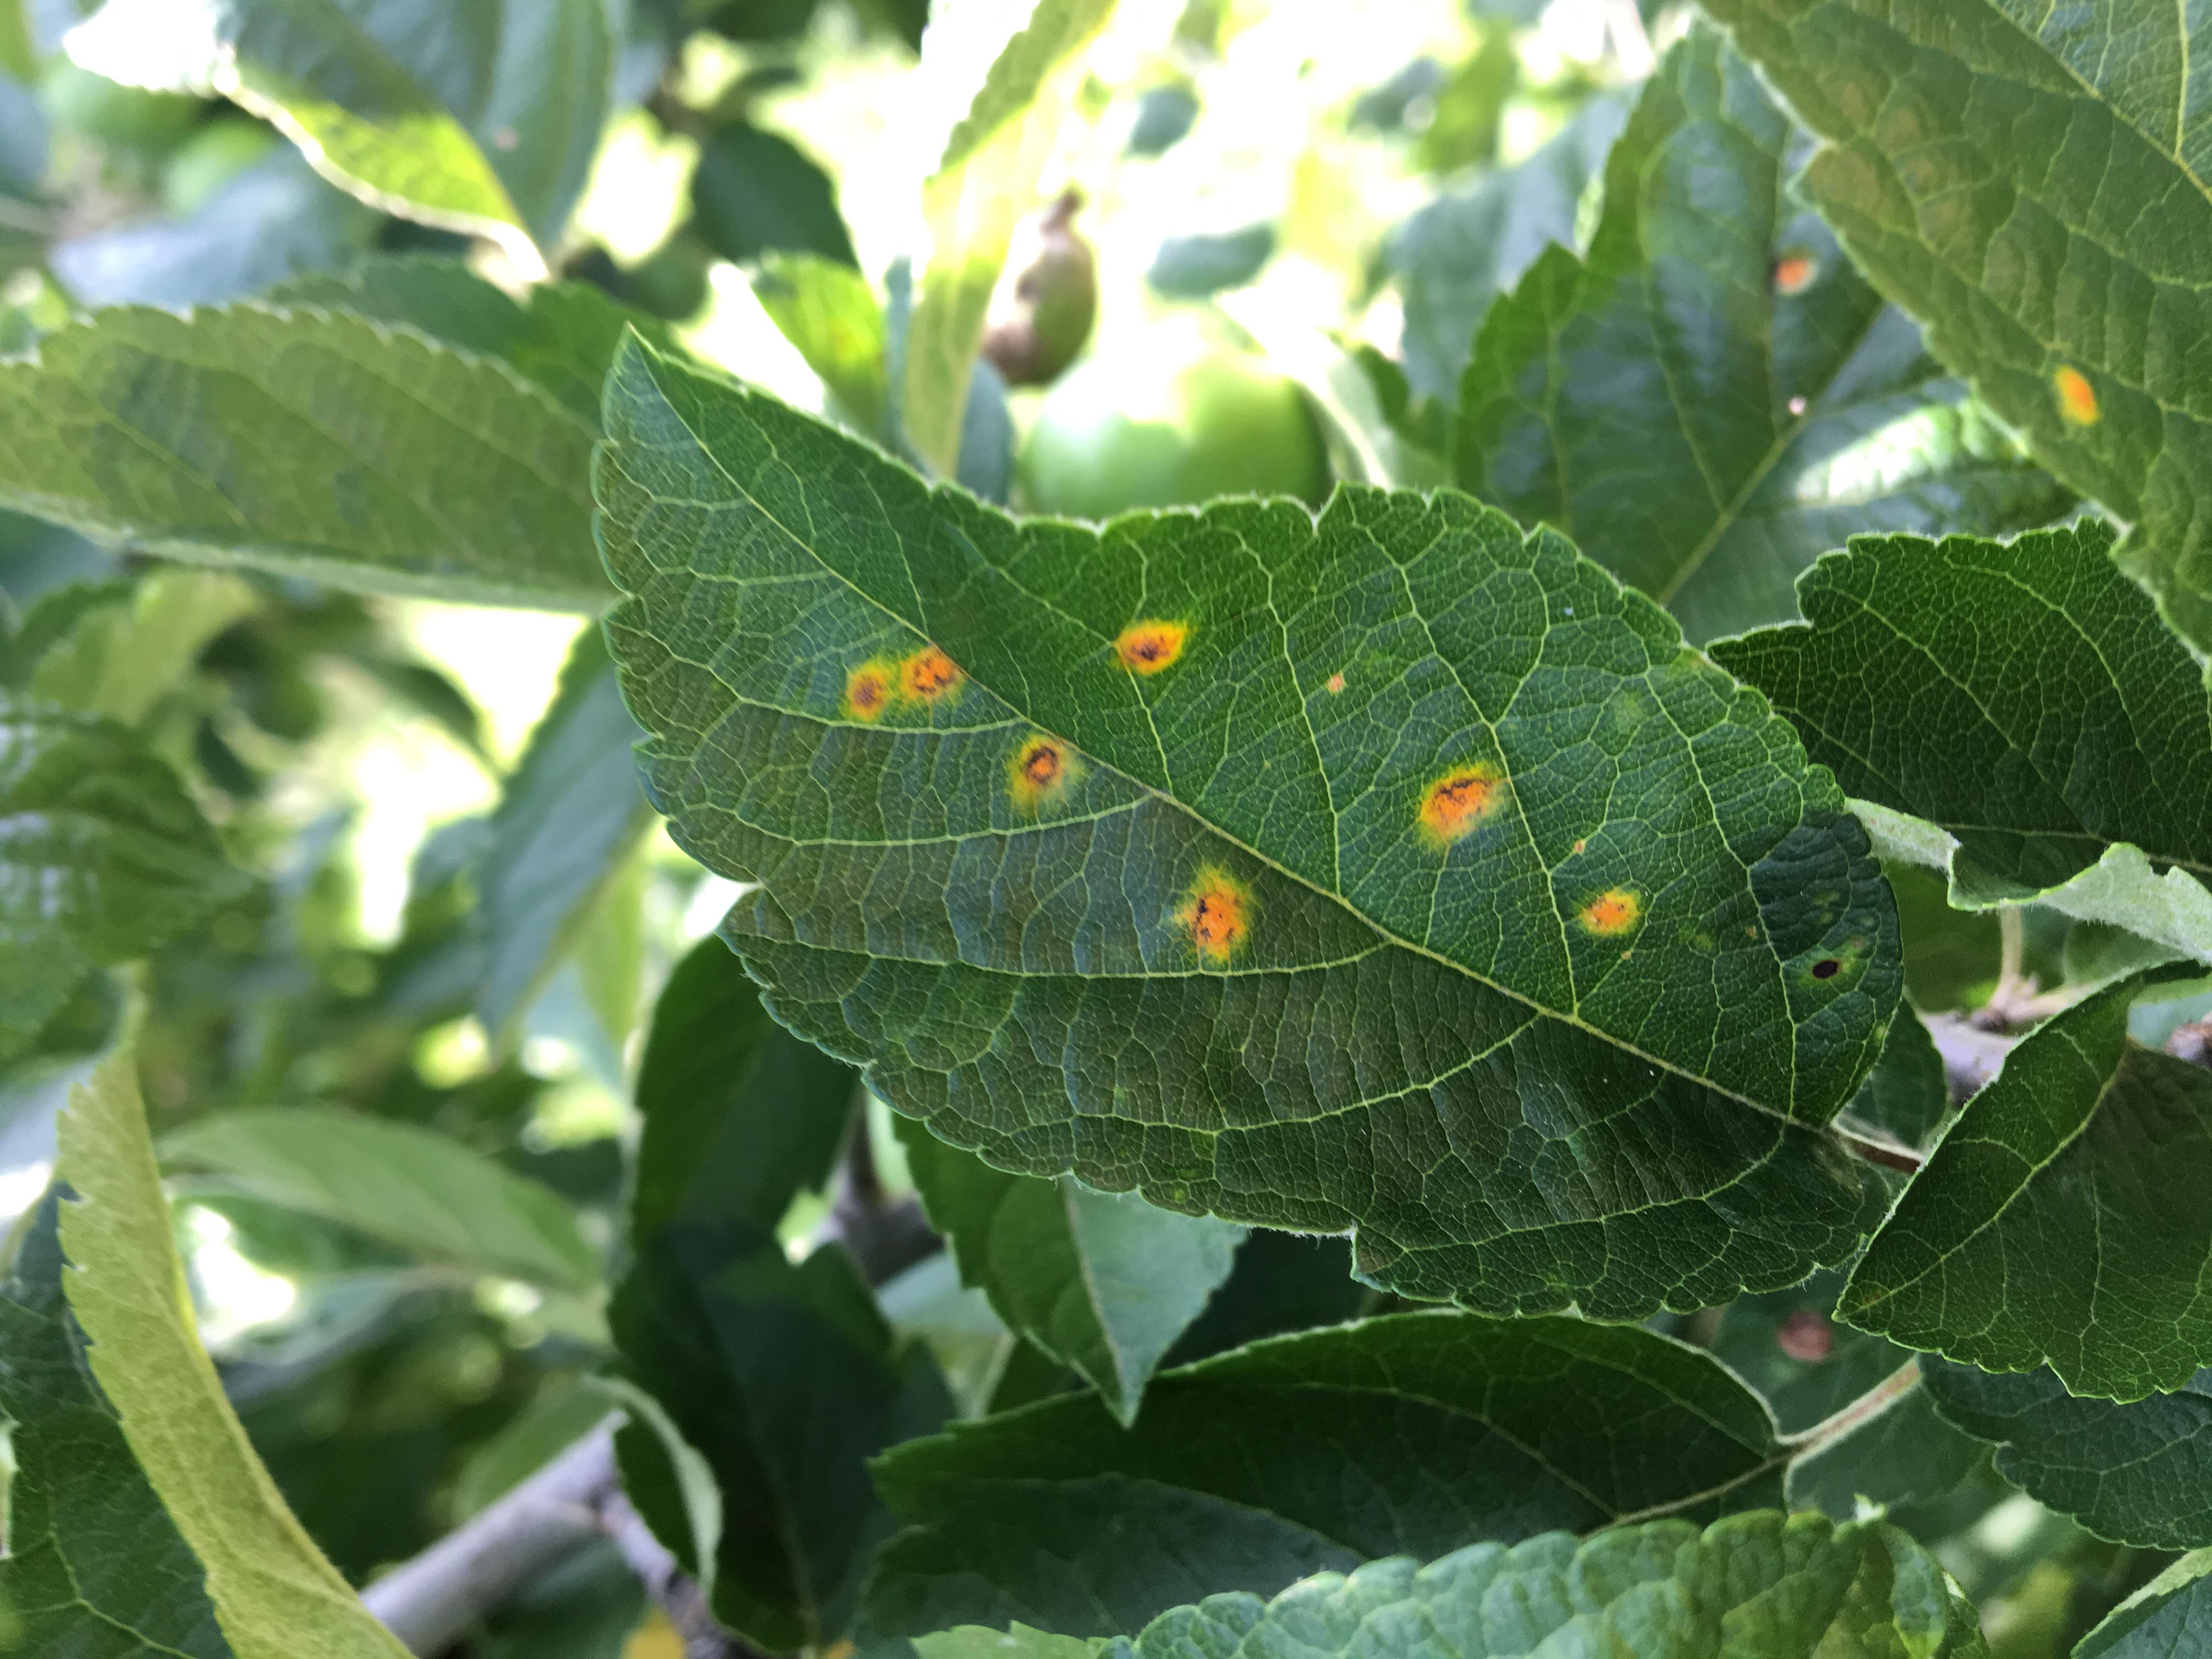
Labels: rust